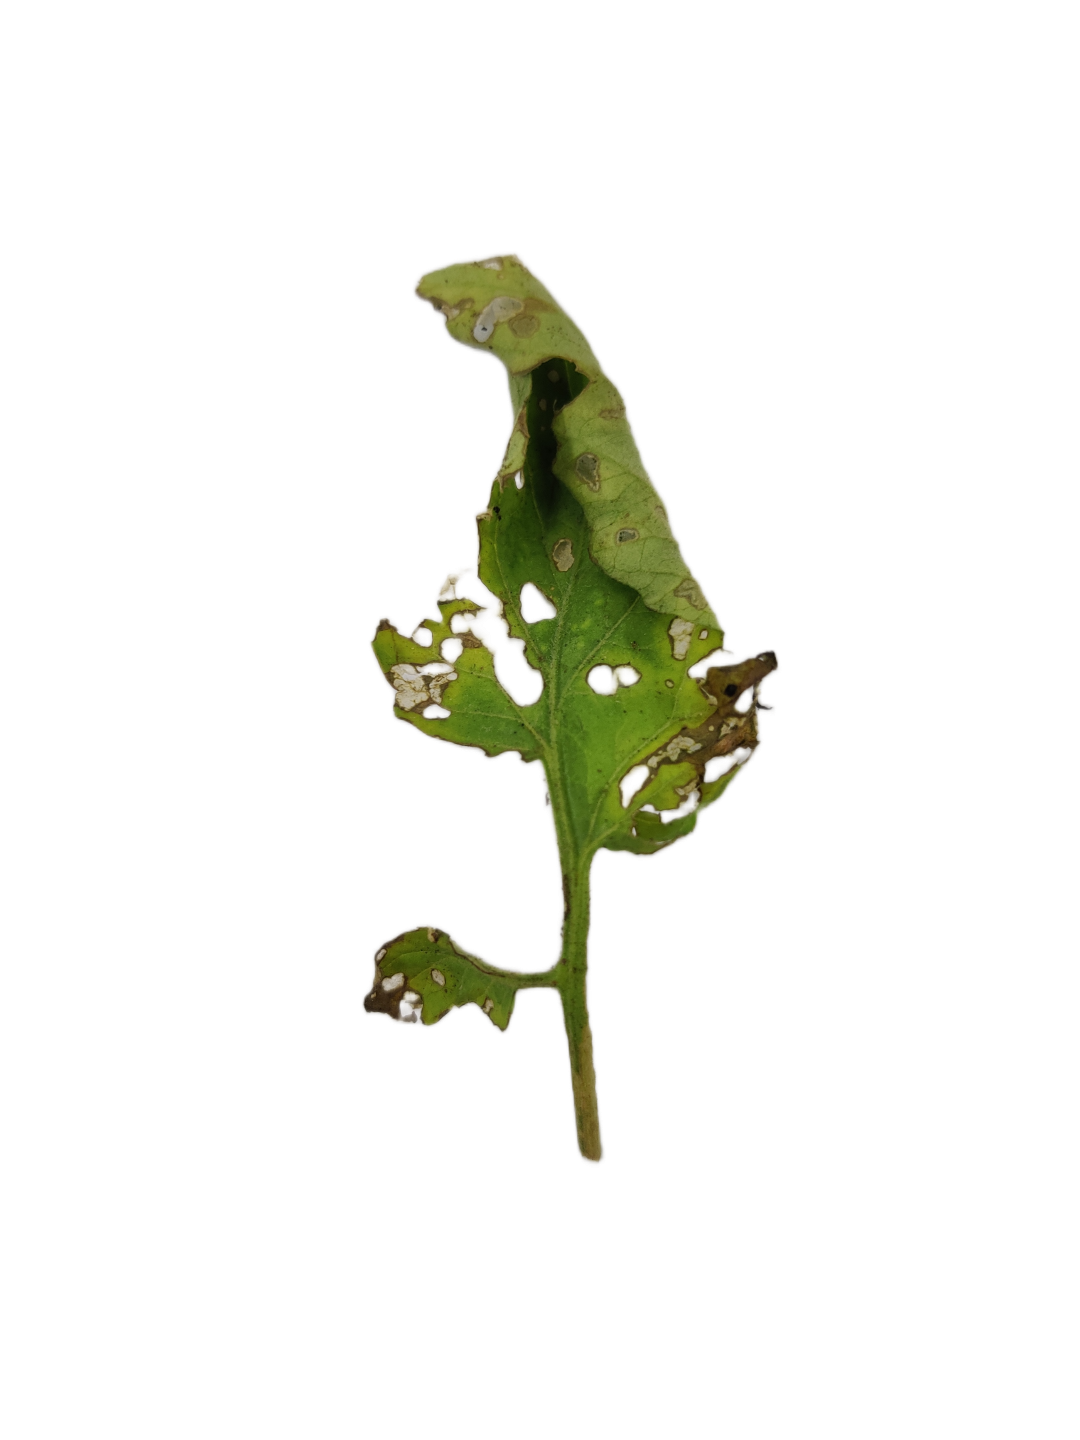
Crop: Tomato
Label: White_spot